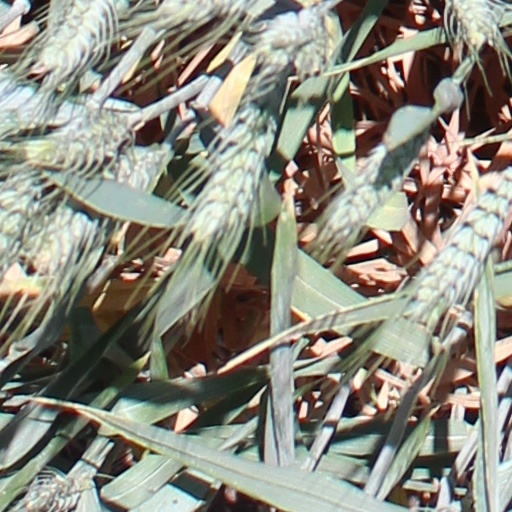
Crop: wheat